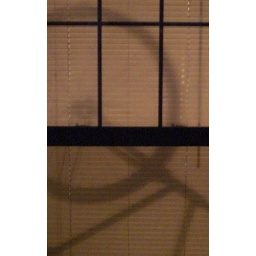
bike in the window